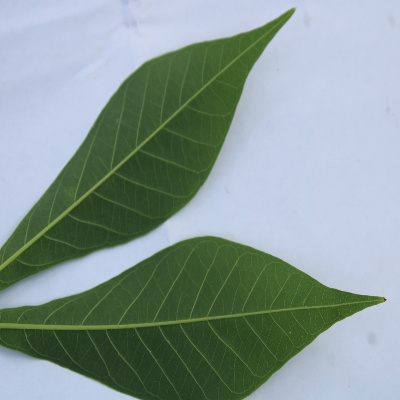
Crop: Cassava
Condition: healthy